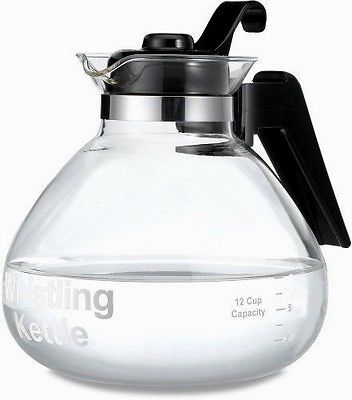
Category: kettle